Spectroradiometry for Earth and planetary remote sensing

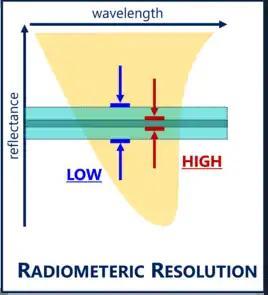

"Spatial resolution" evaluates the quality of an image captured by imaging spectroradiometers. It describes the extent of spatial detail the sensors can record, i.e., the smallest feature detected, based on pixel and grid sizes of the captured digital imagery. A sensor with fine "spatial resolution" would capture an image with small grid cells, thus recording more spatial details and image pixels.